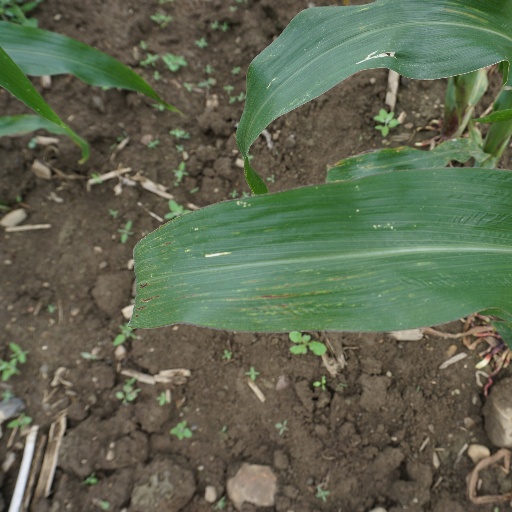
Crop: maize; corn